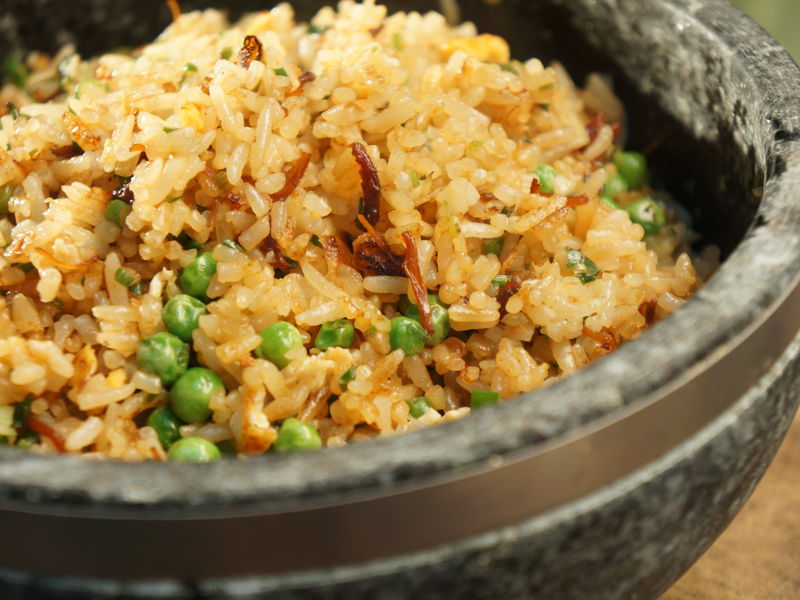
Dish: fried_rice